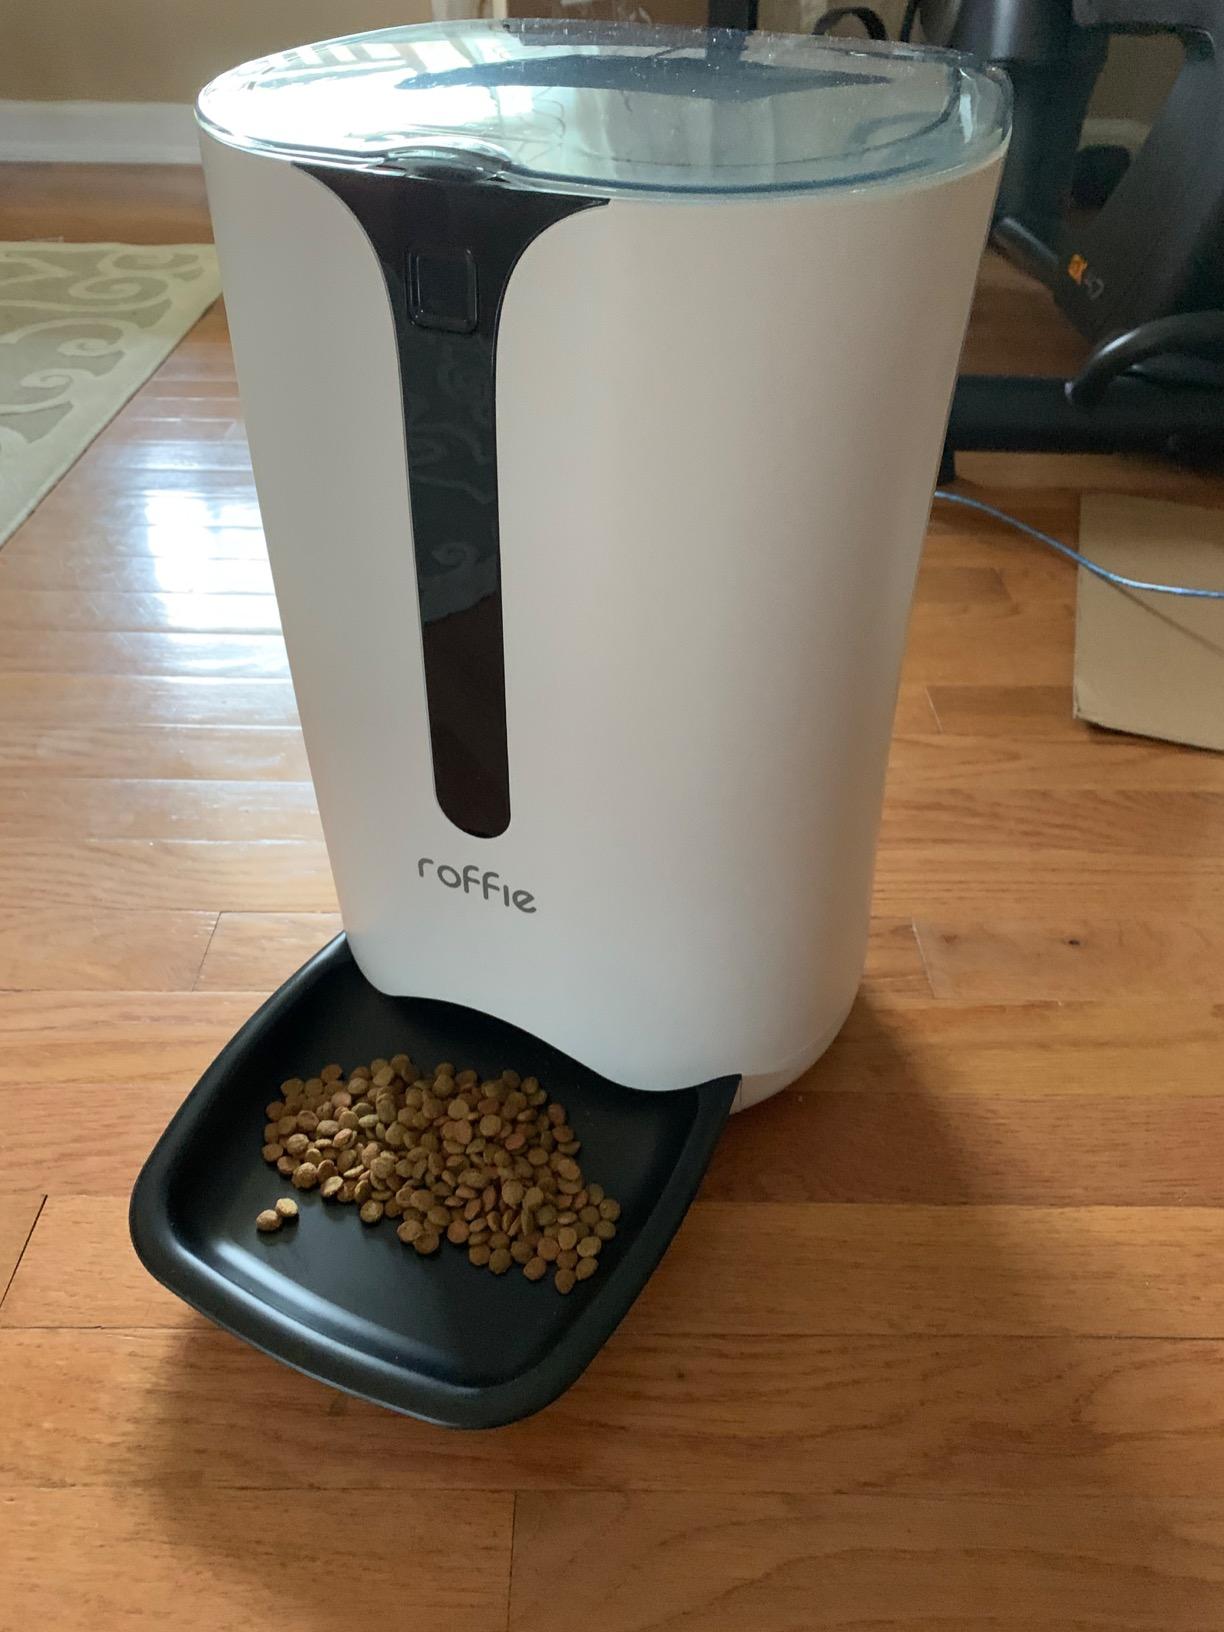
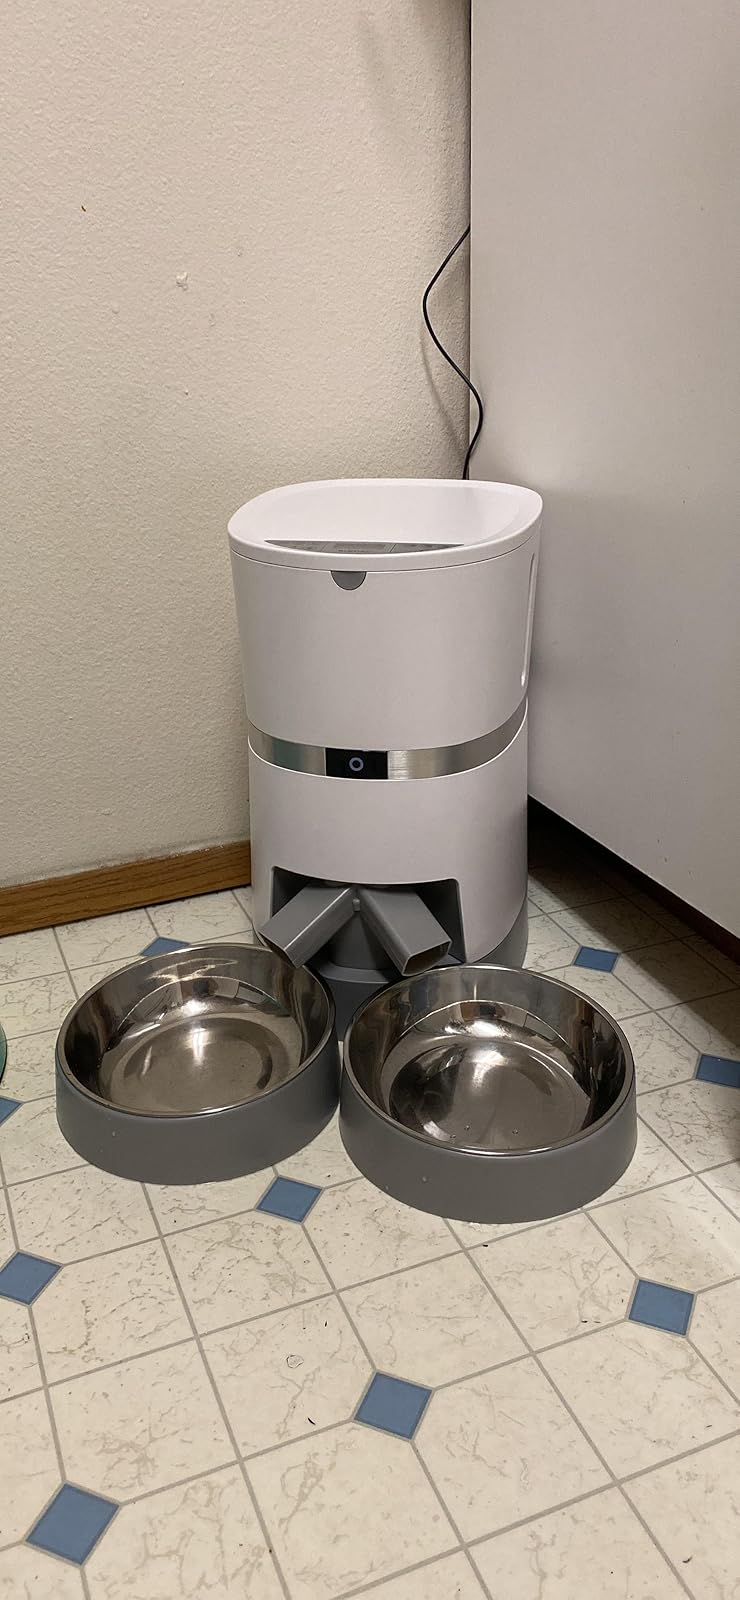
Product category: items_feeder
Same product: no